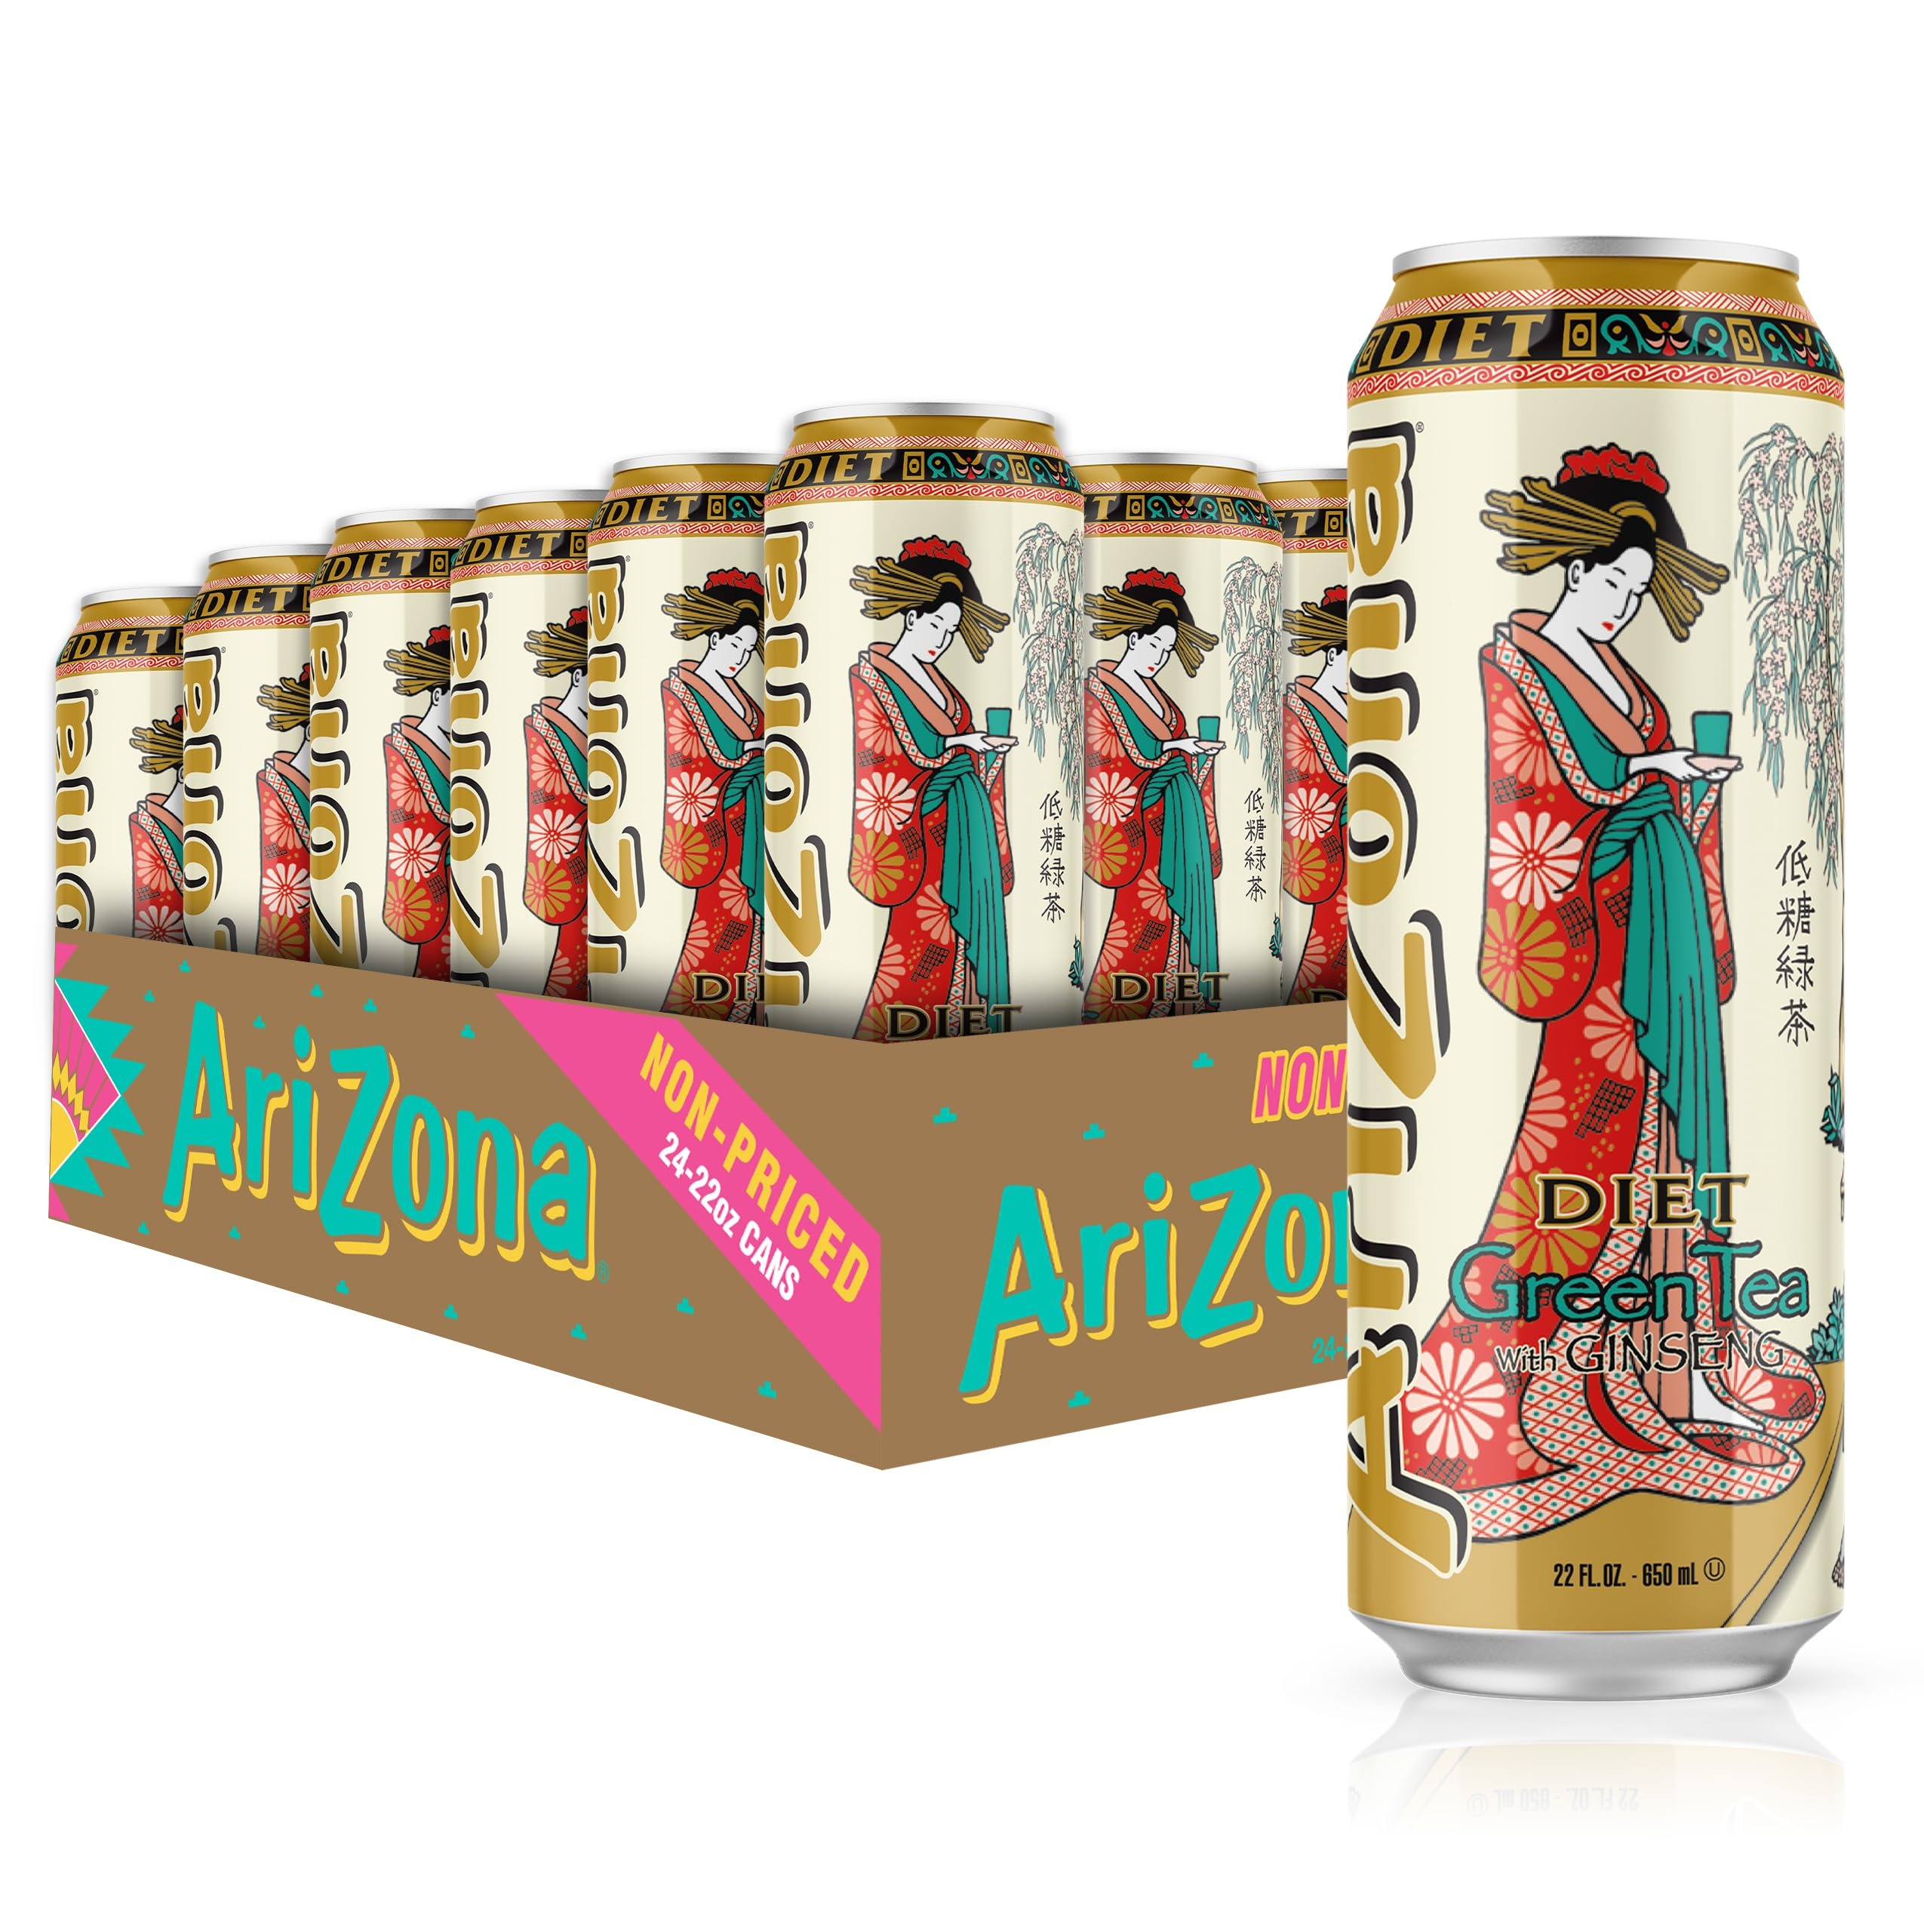
Item Name: AriZona Diet Green Tea with Ginseng and Honey - Big Can, 22 Fl Oz (Pack of 24)
Bullet Point 1: LOW CALORIE: This version of AriZona's Green Tea drops most of the calories without compromising flavor. Savor the taste of quality iced tea without the guilt.
Bullet Point 2: FLAVORFUL: Premium brewed green tea with panang ginseng. We took out the sugar but kept just a touch of honey to ensure smooth flavor in every sip.
Bullet Point 3: VITAMIN C: This product is rich with Vitamin C. It's a great tasting drink that can be enjoyed at any age.
Bullet Point 4: REFRESHING: Whether you're drinking straight from the bottle or a tall glass with ice, at home, school, or work, treat yourself with this thirst quenching beverage that's simply delicious.
Bullet Point 5: BULK CASE Includes twenty four 23 Ounce Canned Teas. Just the right size for lunch or snack. Great for anyone who's always on the go.
Value: 528.0
Unit: Fl Oz

Price: 6.49